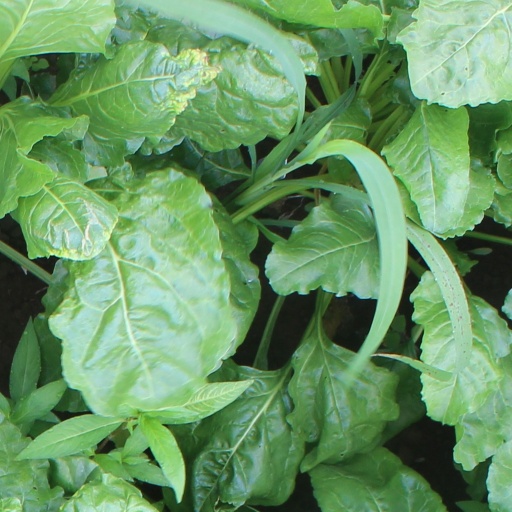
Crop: sugar beet